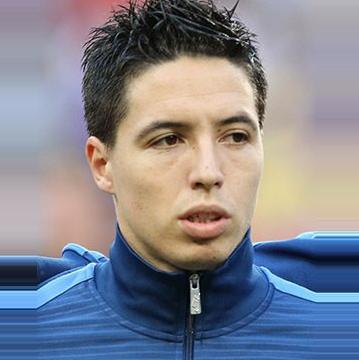
Age: 24